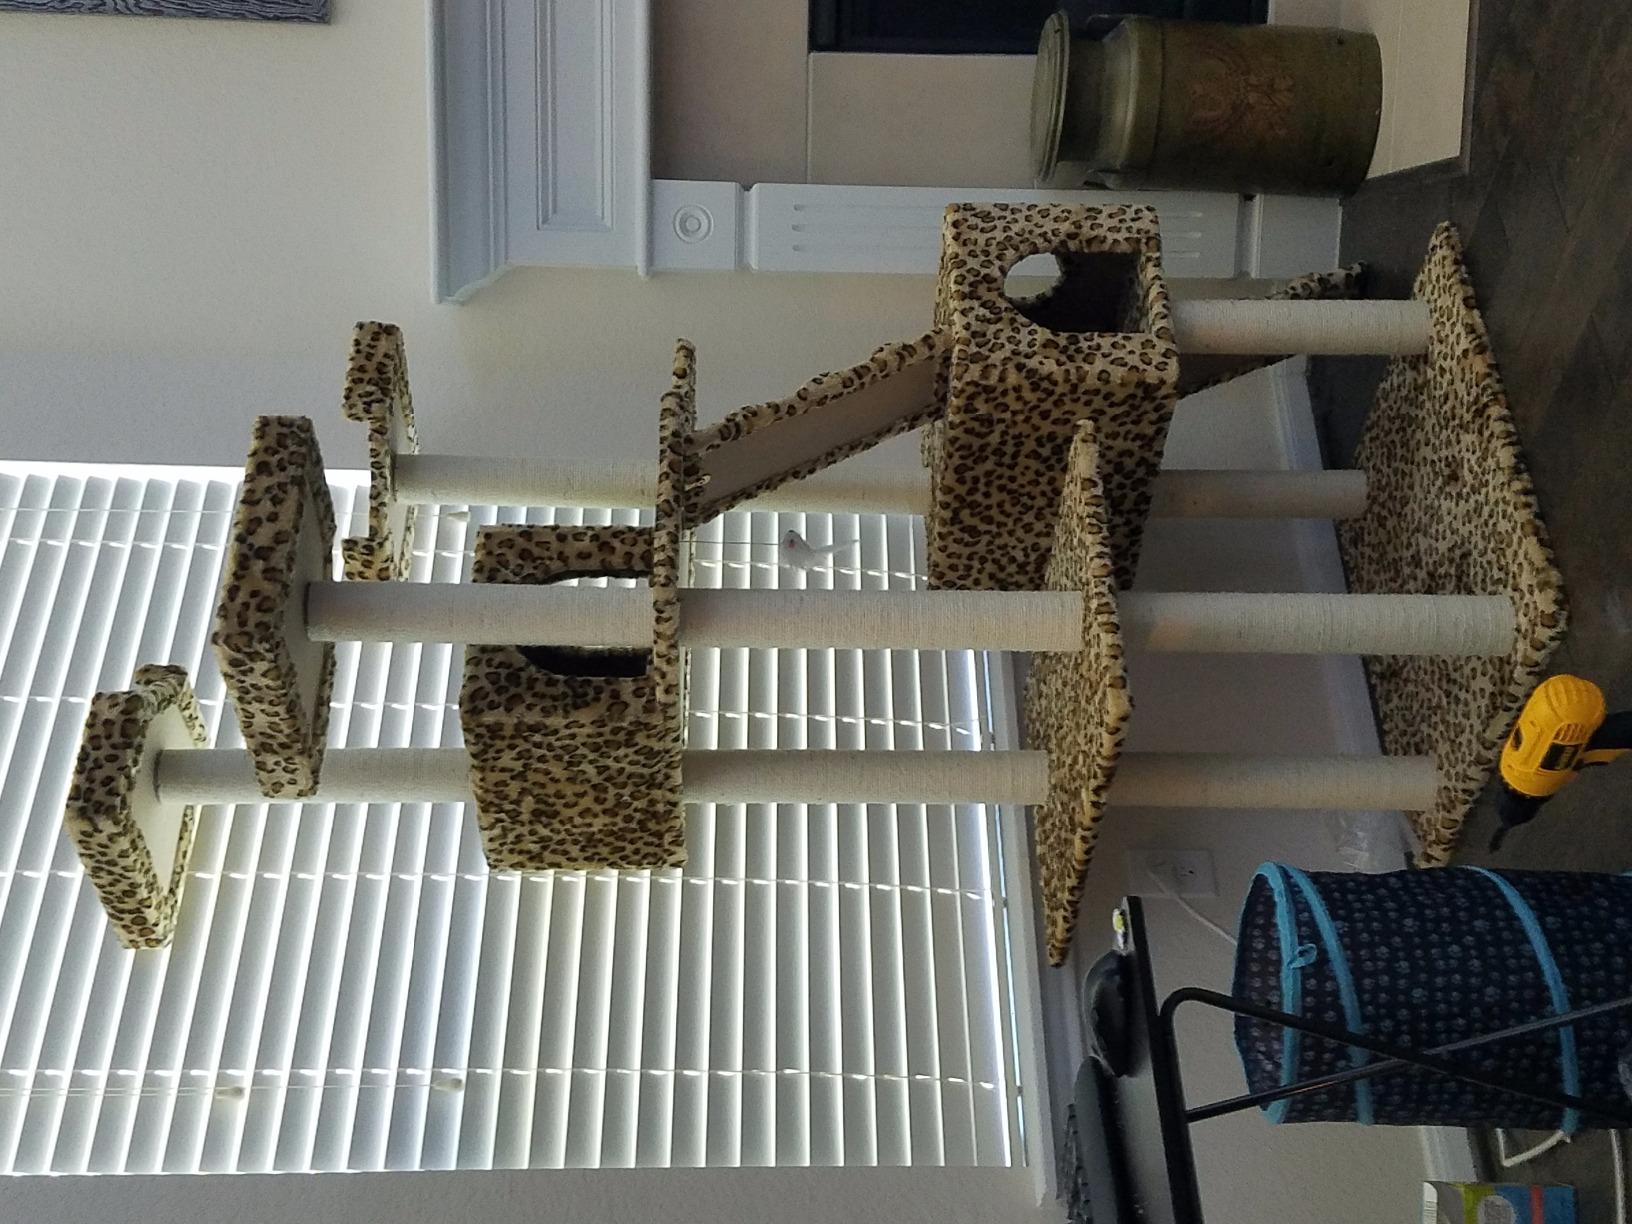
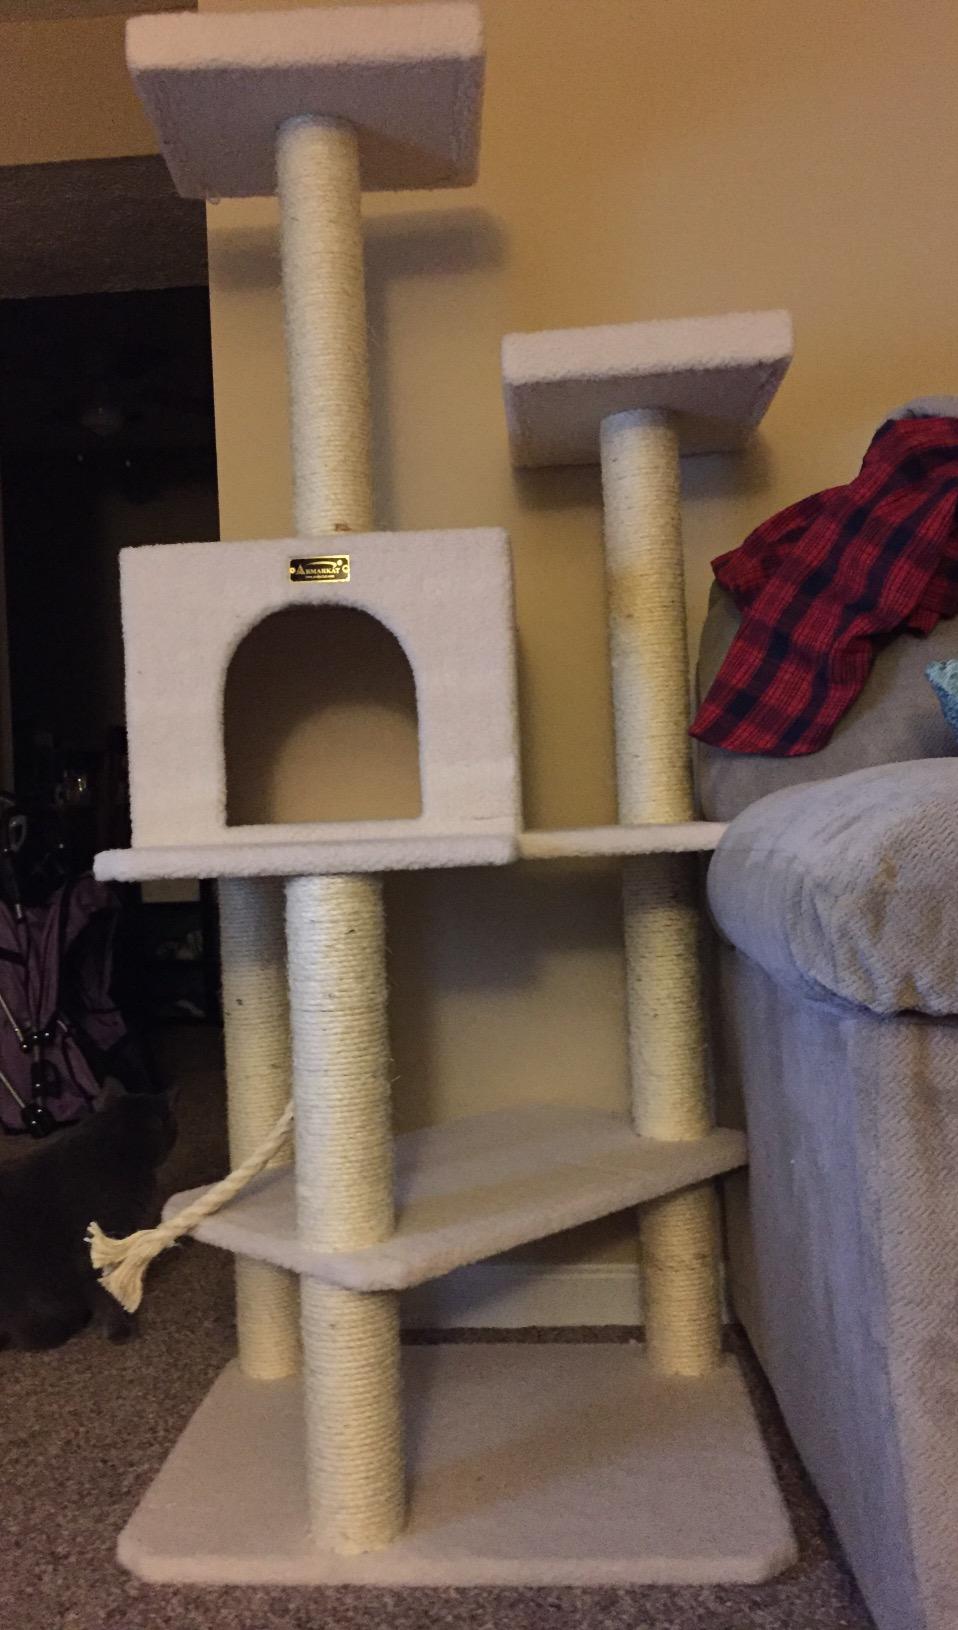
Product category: items_cat tree
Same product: no